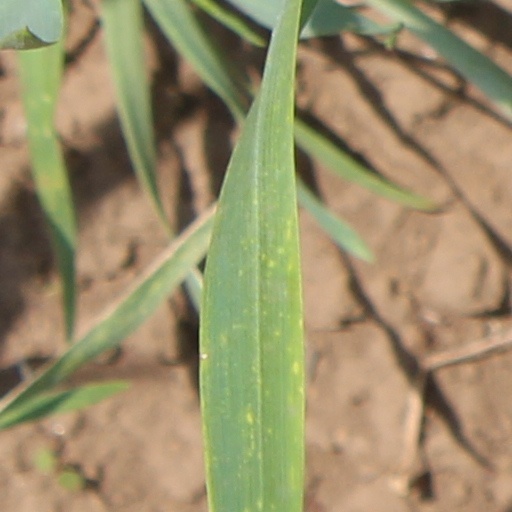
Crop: wheat